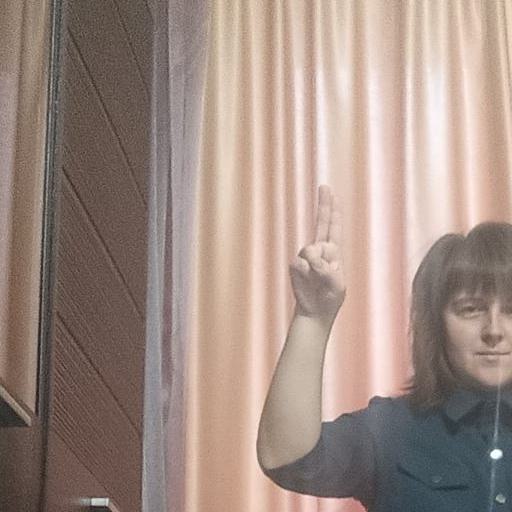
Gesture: two_up